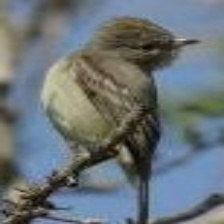
Species: NORTHERN BEARDLESS TYRANNULET
Scientific name: CAMPTOSTOMA IMBERBE